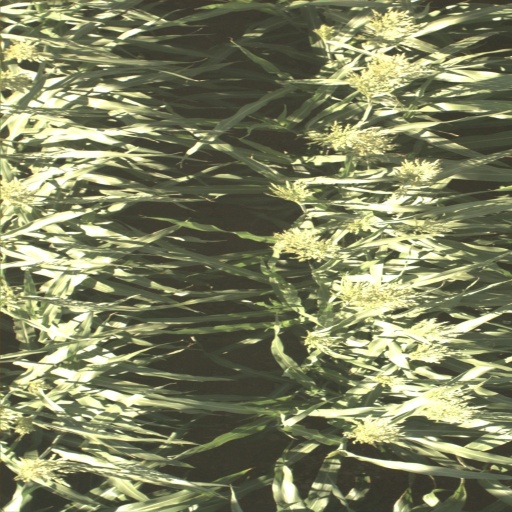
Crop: sorghum